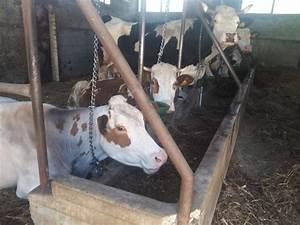
cow